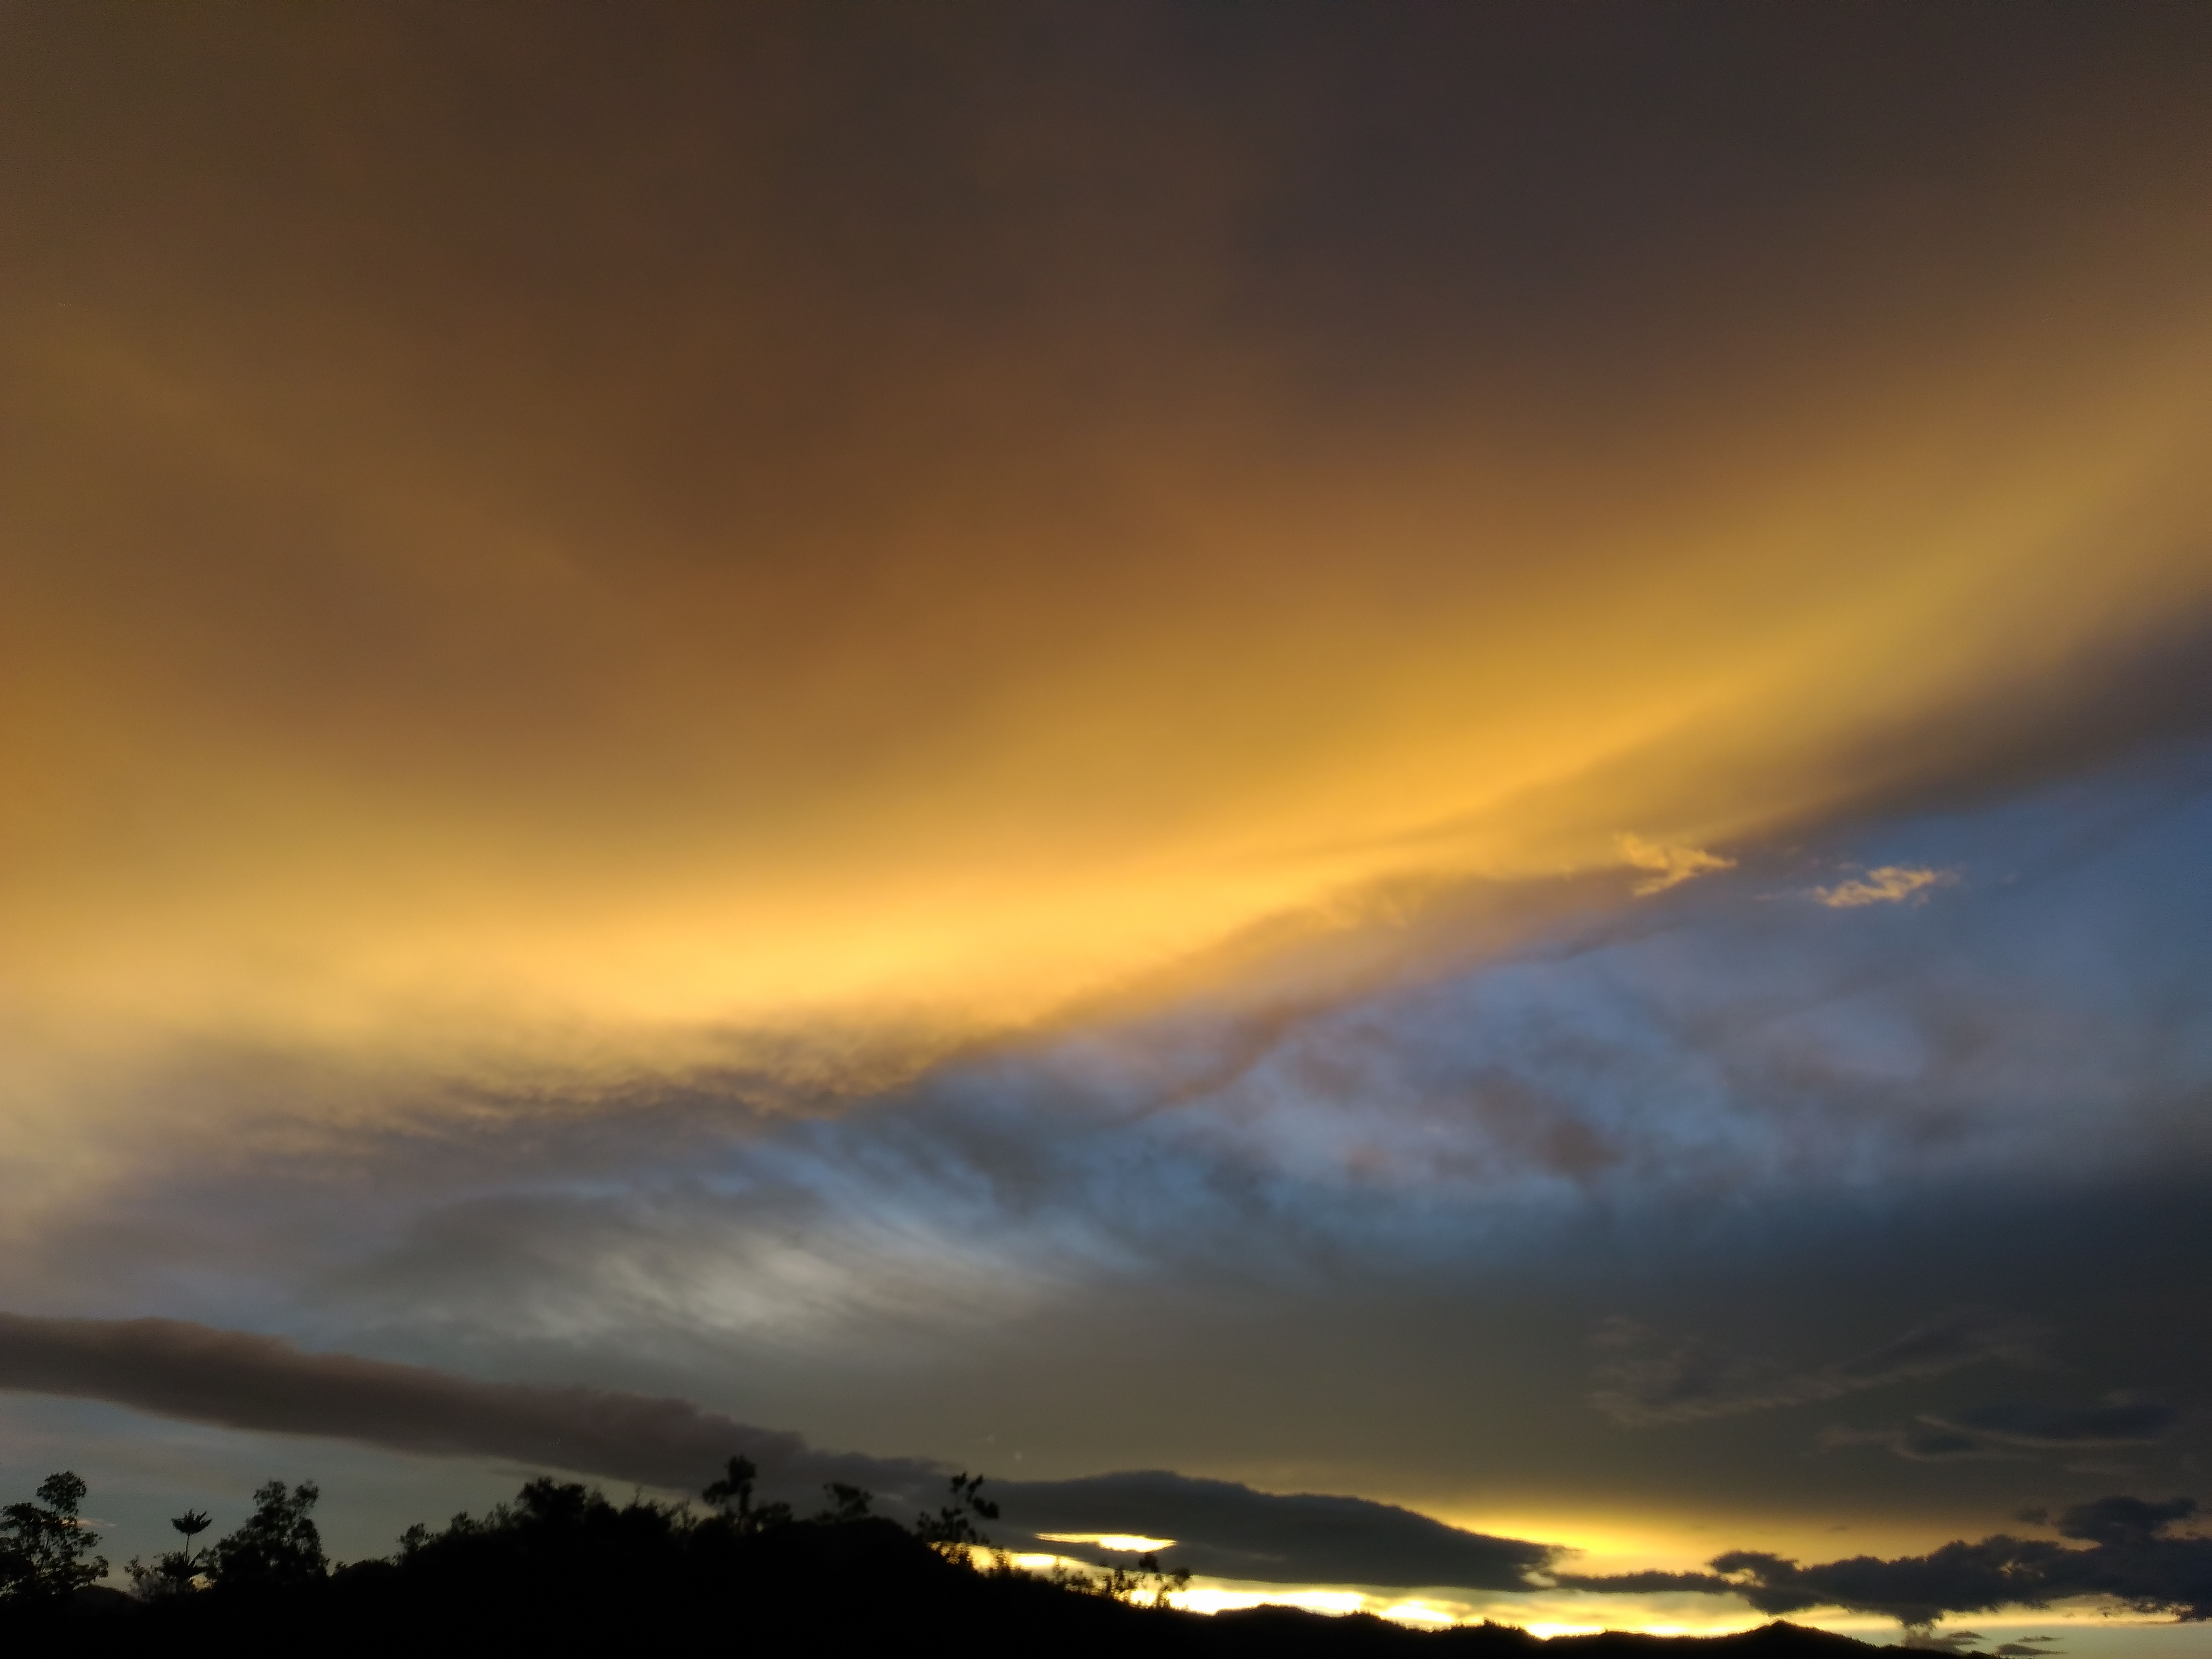
horizon, cloud, sky, sun, sunrise, sunset, sunlight, morning, dawn, atmosphere, dusk, evening, twilight, afterglow, the sky, meteorological phenomenon, cloud dusk, red sky at morning